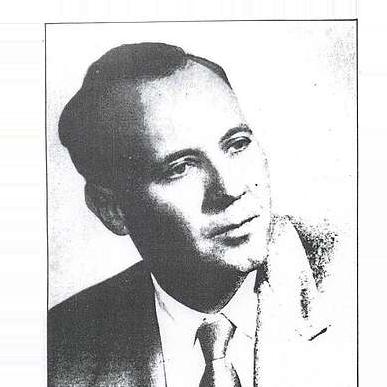
Age: 41